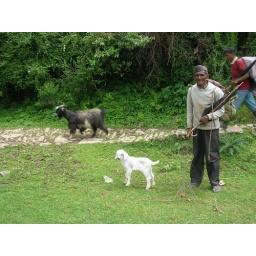
Take me in too.. says the red shirt